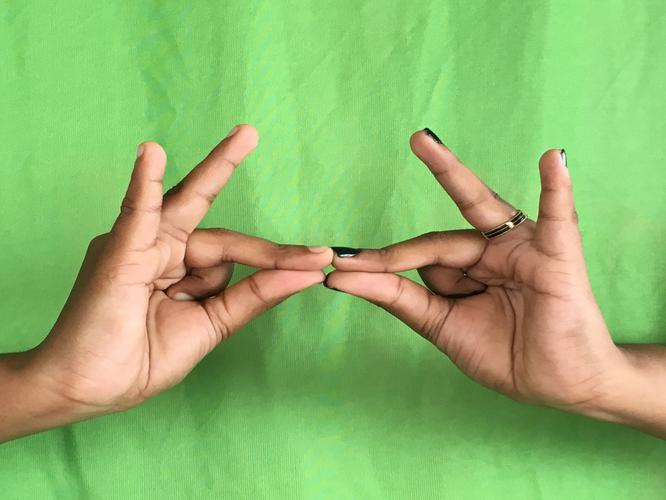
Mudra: Sakata
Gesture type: double_hand